Rebecca Naomi Jones

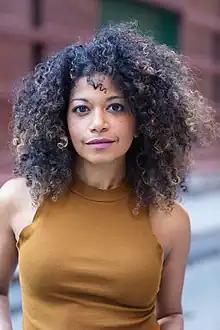
Jones in 2023

Rebecca Naomi Jones (born March 31, 1981) is an American actress and singer best known for her performances in the Broadway rock musicals "Passing Strange", "American Idiot", and "Hedwig and the Angry Inch" as well as being the first woman of color to play Laurey in "Oklahoma!" on Broadway. She also starred more recently in New York City's Shakespeare in the Park adaptation of "As You Like It".